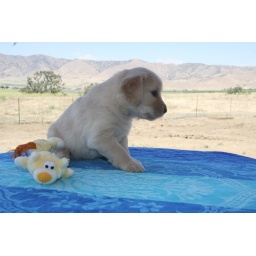
&amp;quot;Harvey&amp;quot; - Gunner tan boy with yellow rope toy. Photo taken on 6-26-2010 by Young Huynh